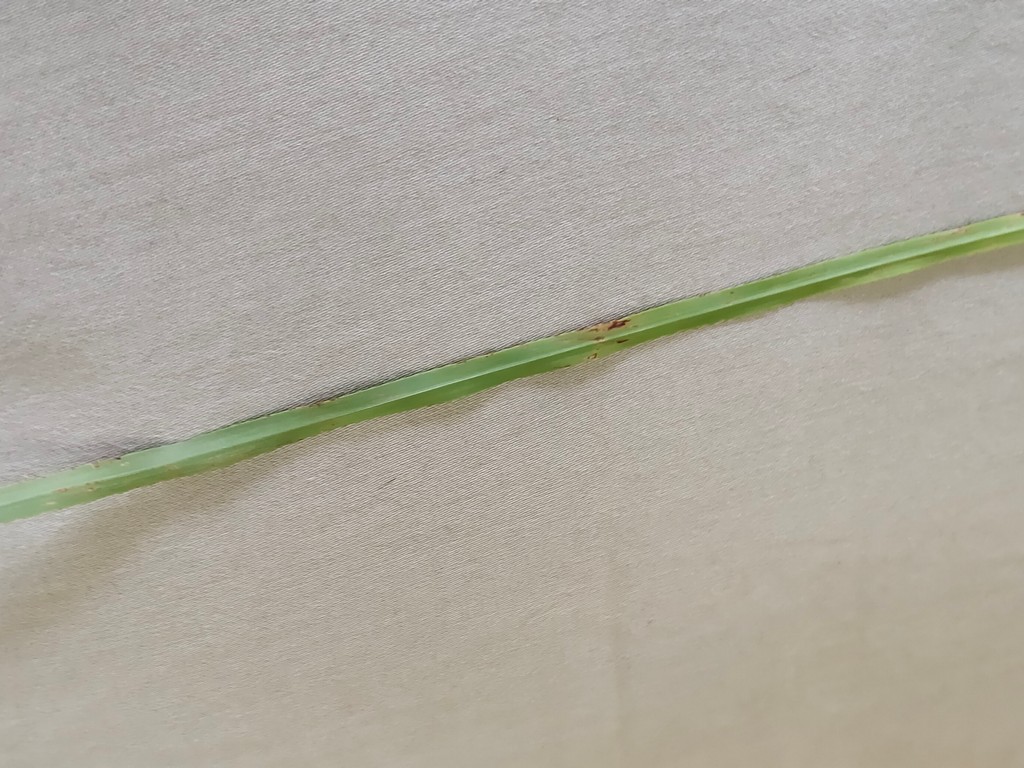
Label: Unhealthy